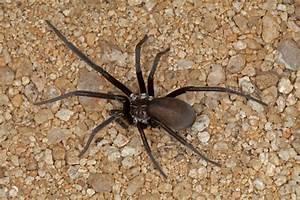
spider